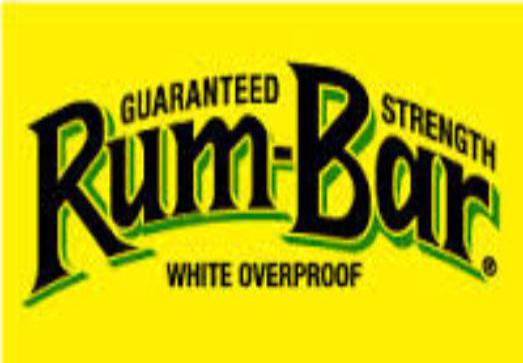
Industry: Food